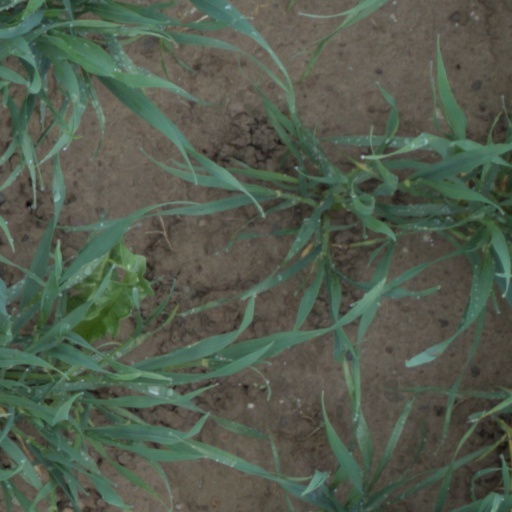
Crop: wheat